Hayne, Stowford

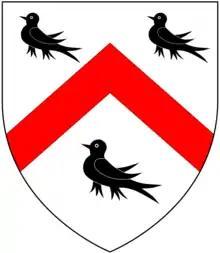
Arms of Hayne of Hayne: "Argent, a chevron gules between three martlets sable"

The manor was the seat of the Hayne (originally "de Hayne") family, which had taken their surname from their seat. In the 16th century the family died out in the male line on the death of Walter Hayne, one of whose daughters and co-heiresses was Thomasine Hayne, whose share of her paternal inheritance was the manor of Hayne.